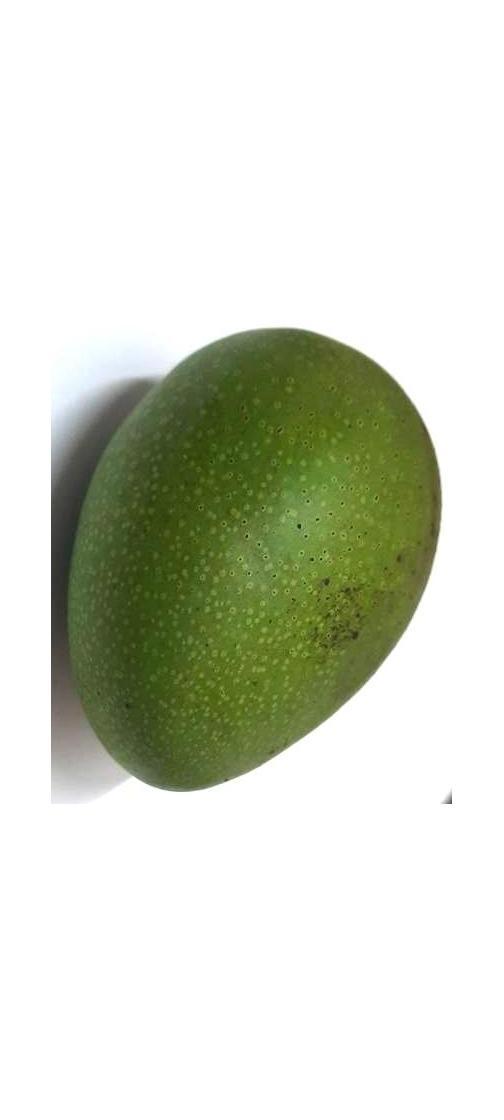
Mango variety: Ashshina Zhinuk